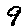
Label: 9